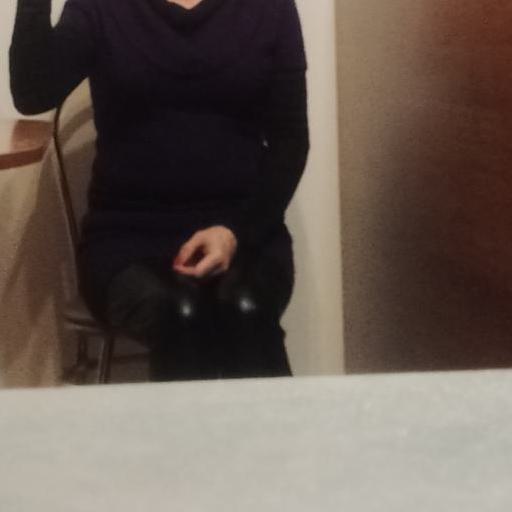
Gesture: no_gesture